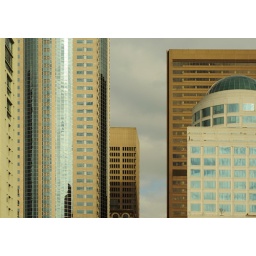
Tall buildings in downtown Seattle, Washington, with one tree growing in a balcony garden.